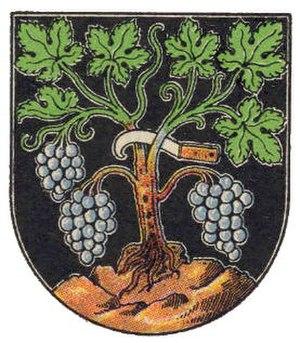
Göllersdorf est une commune autrichienne du district de Hollabrunn en Basse-Autriche.